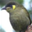
Label: bird